Answer in natural language. Consider the 3D positions of the objects in the scene and not just the 2D positions in the image. Is the centerpoint of  Doorframe at a higher height than Television? Choose between the following options: yes or no
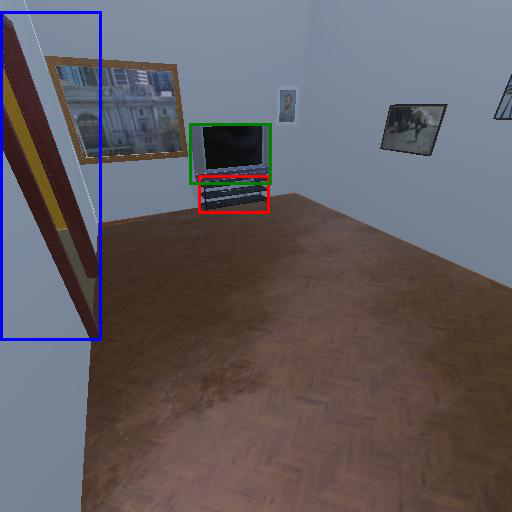
<answer>no</answer>